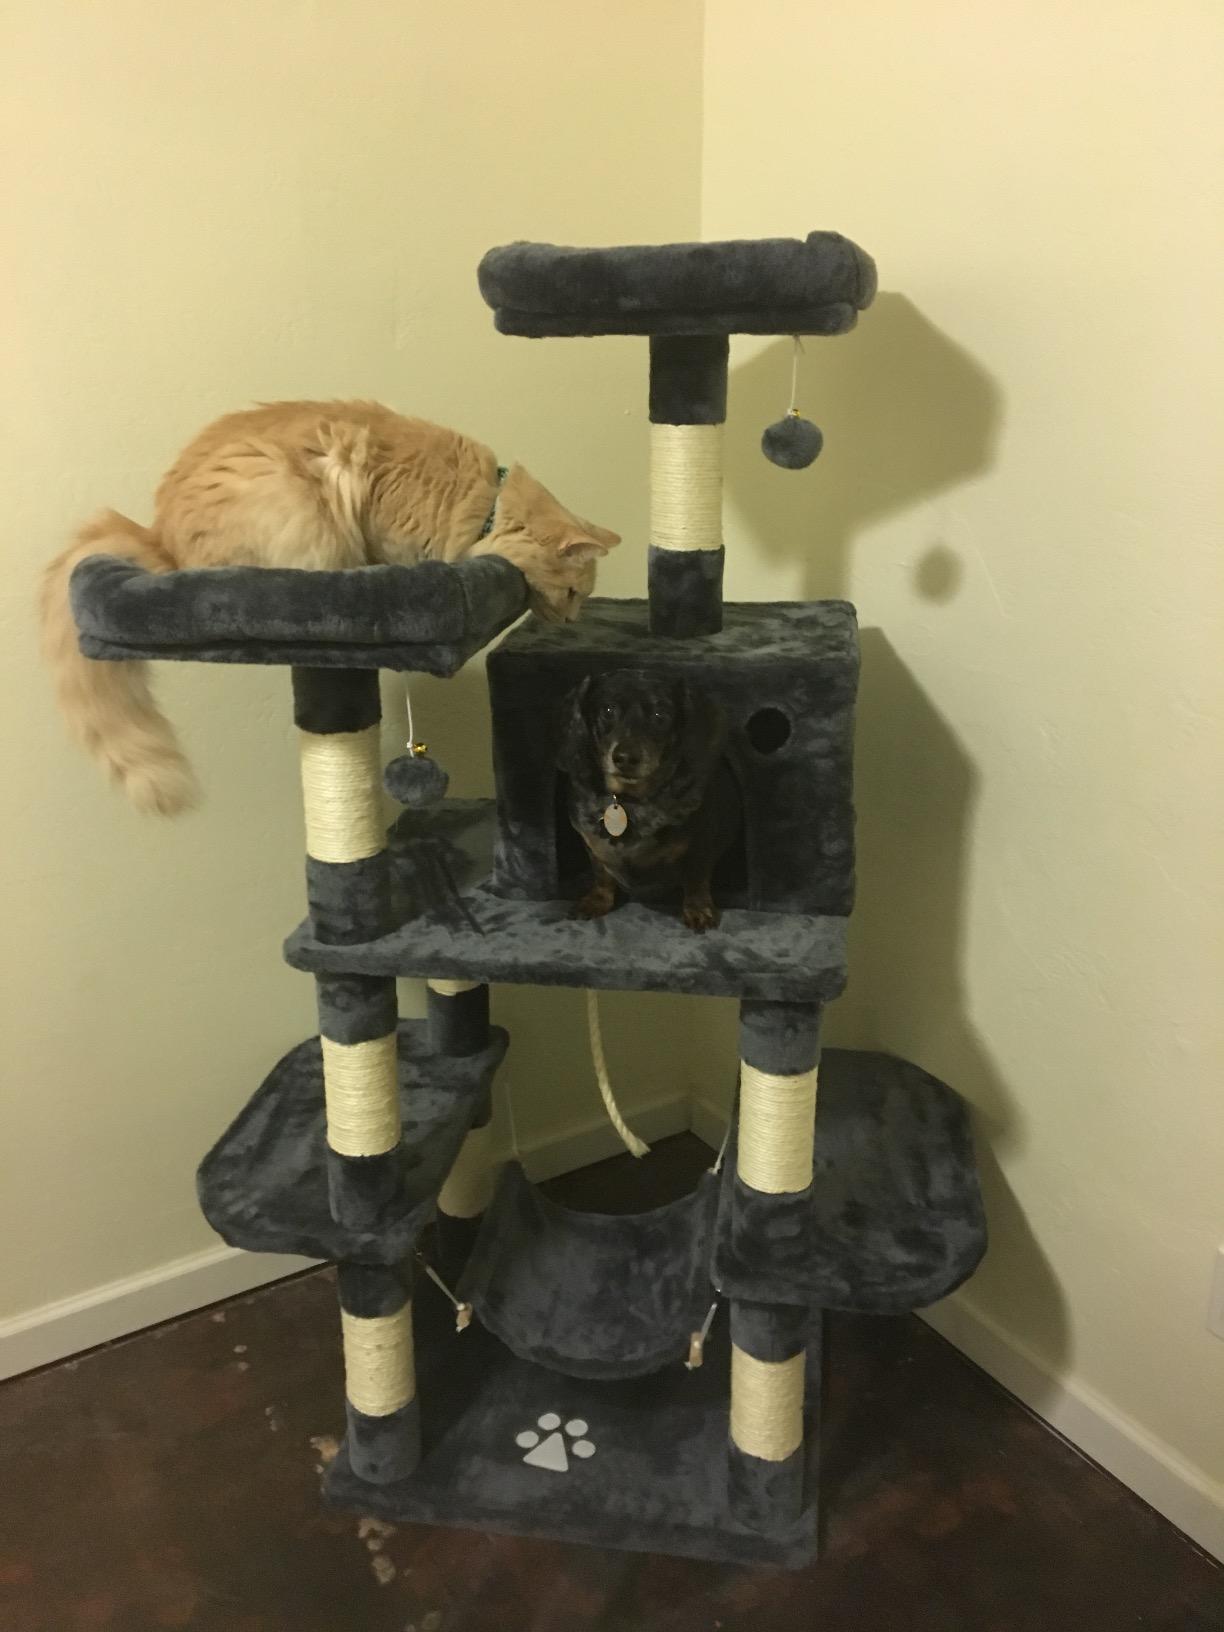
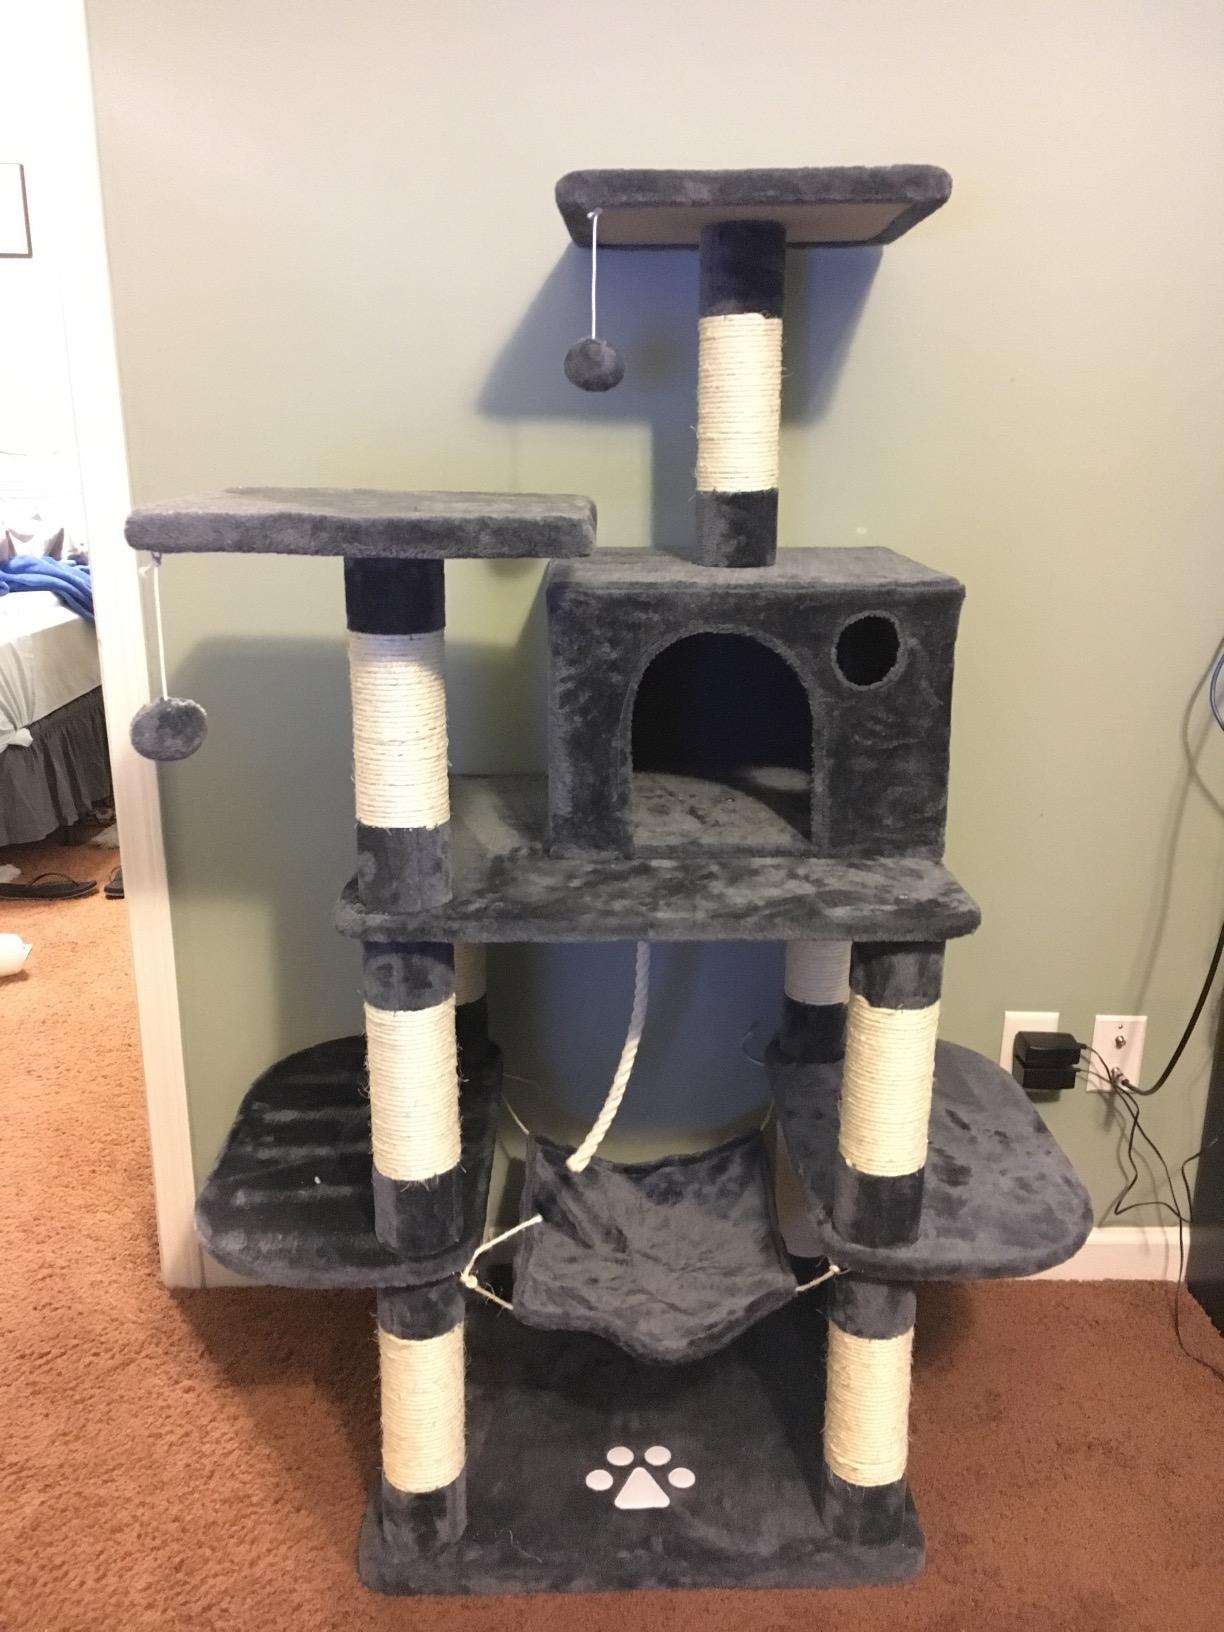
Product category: items_cat tree
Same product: yes